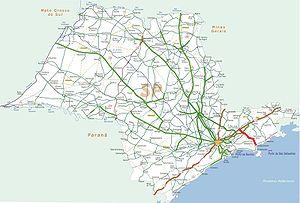
La Rodovia dos Tamoios est une autoroute de l'État de São Paulo au Brésil, codifiée SP-099.